Palazzo Orsini di Gravina

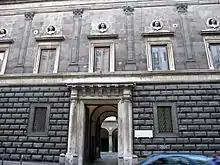
Detail of Entrance

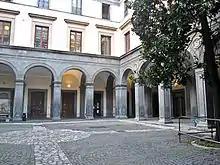
Courtyard

The original architect is not certain, although sources claim the architect was the little known Gabriele d'Angelo. It is known that Giovanni Francesco di Palma worked on some of the external decorations during 1548 and 1549.